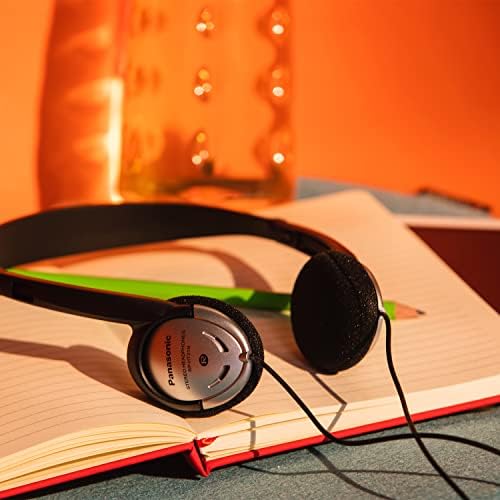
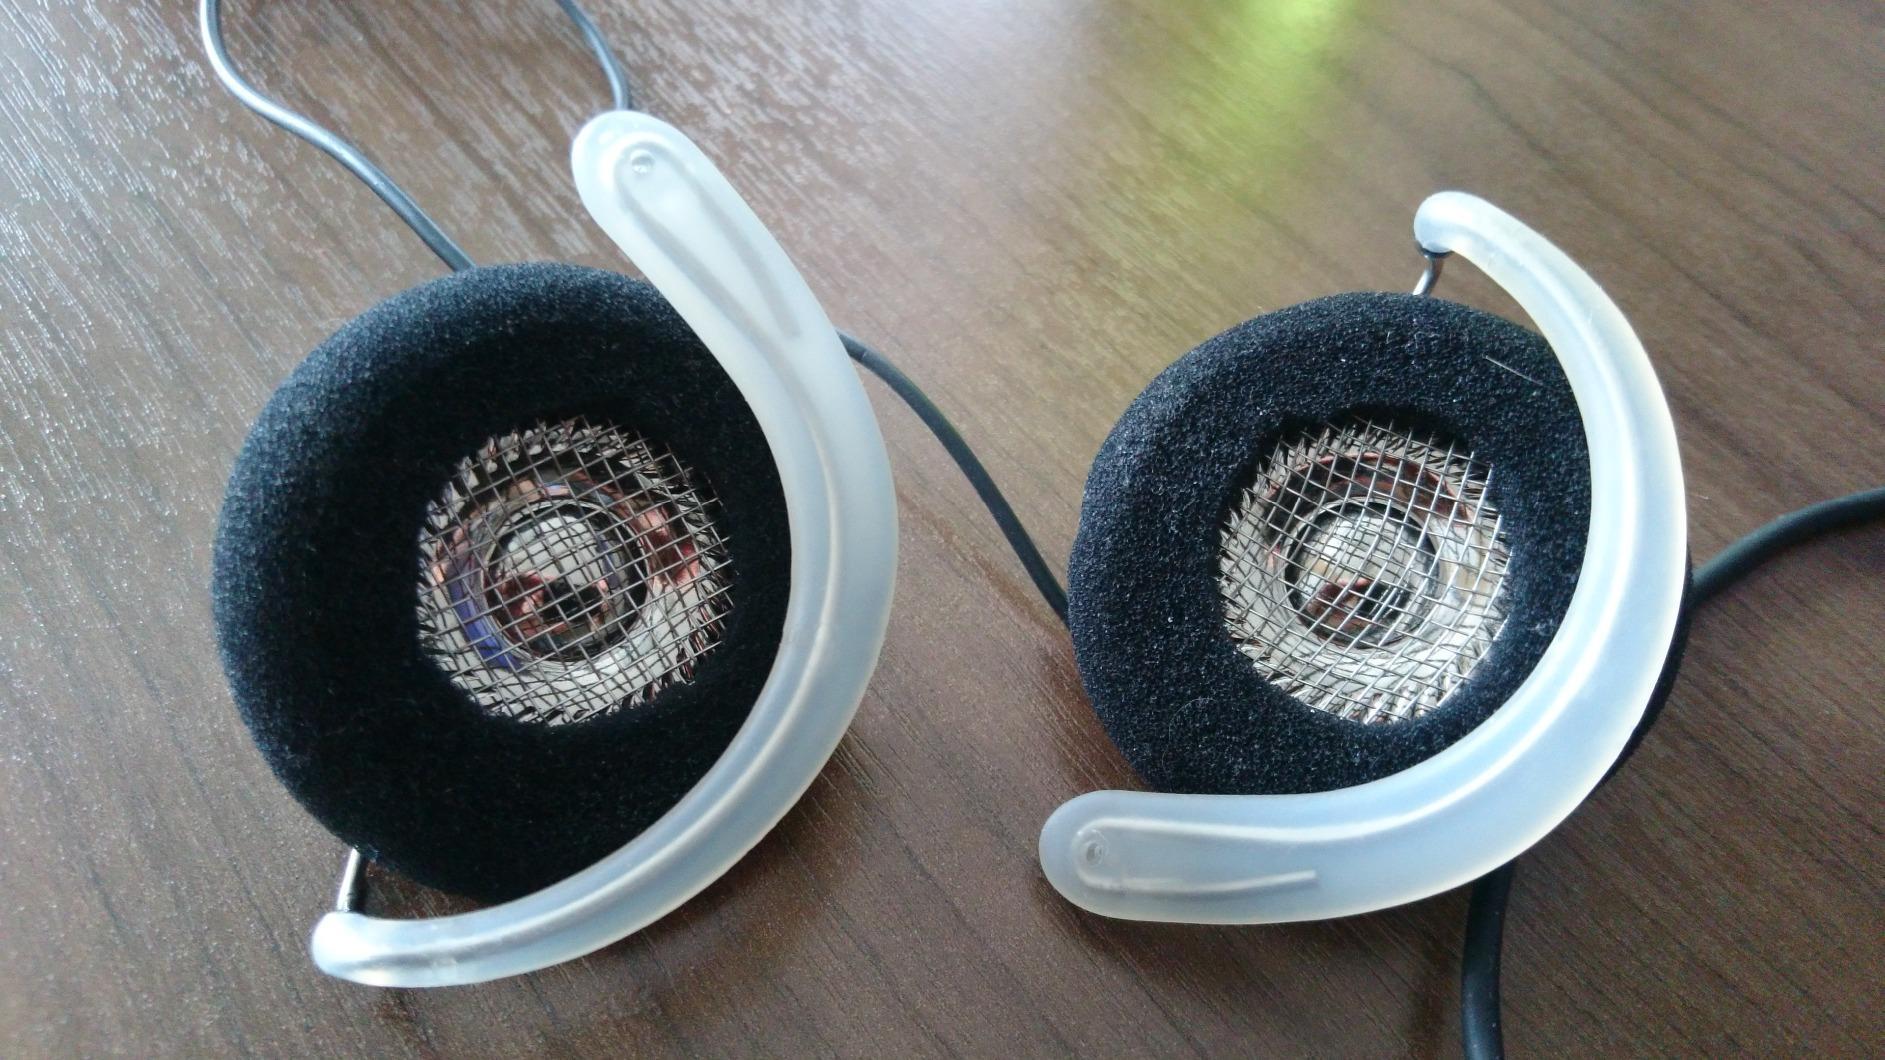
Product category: headphones
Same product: no